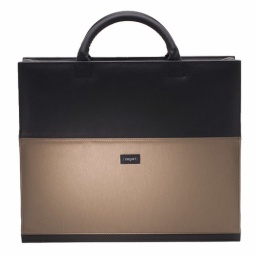
laptop bag - espresso minimalist by Zegari